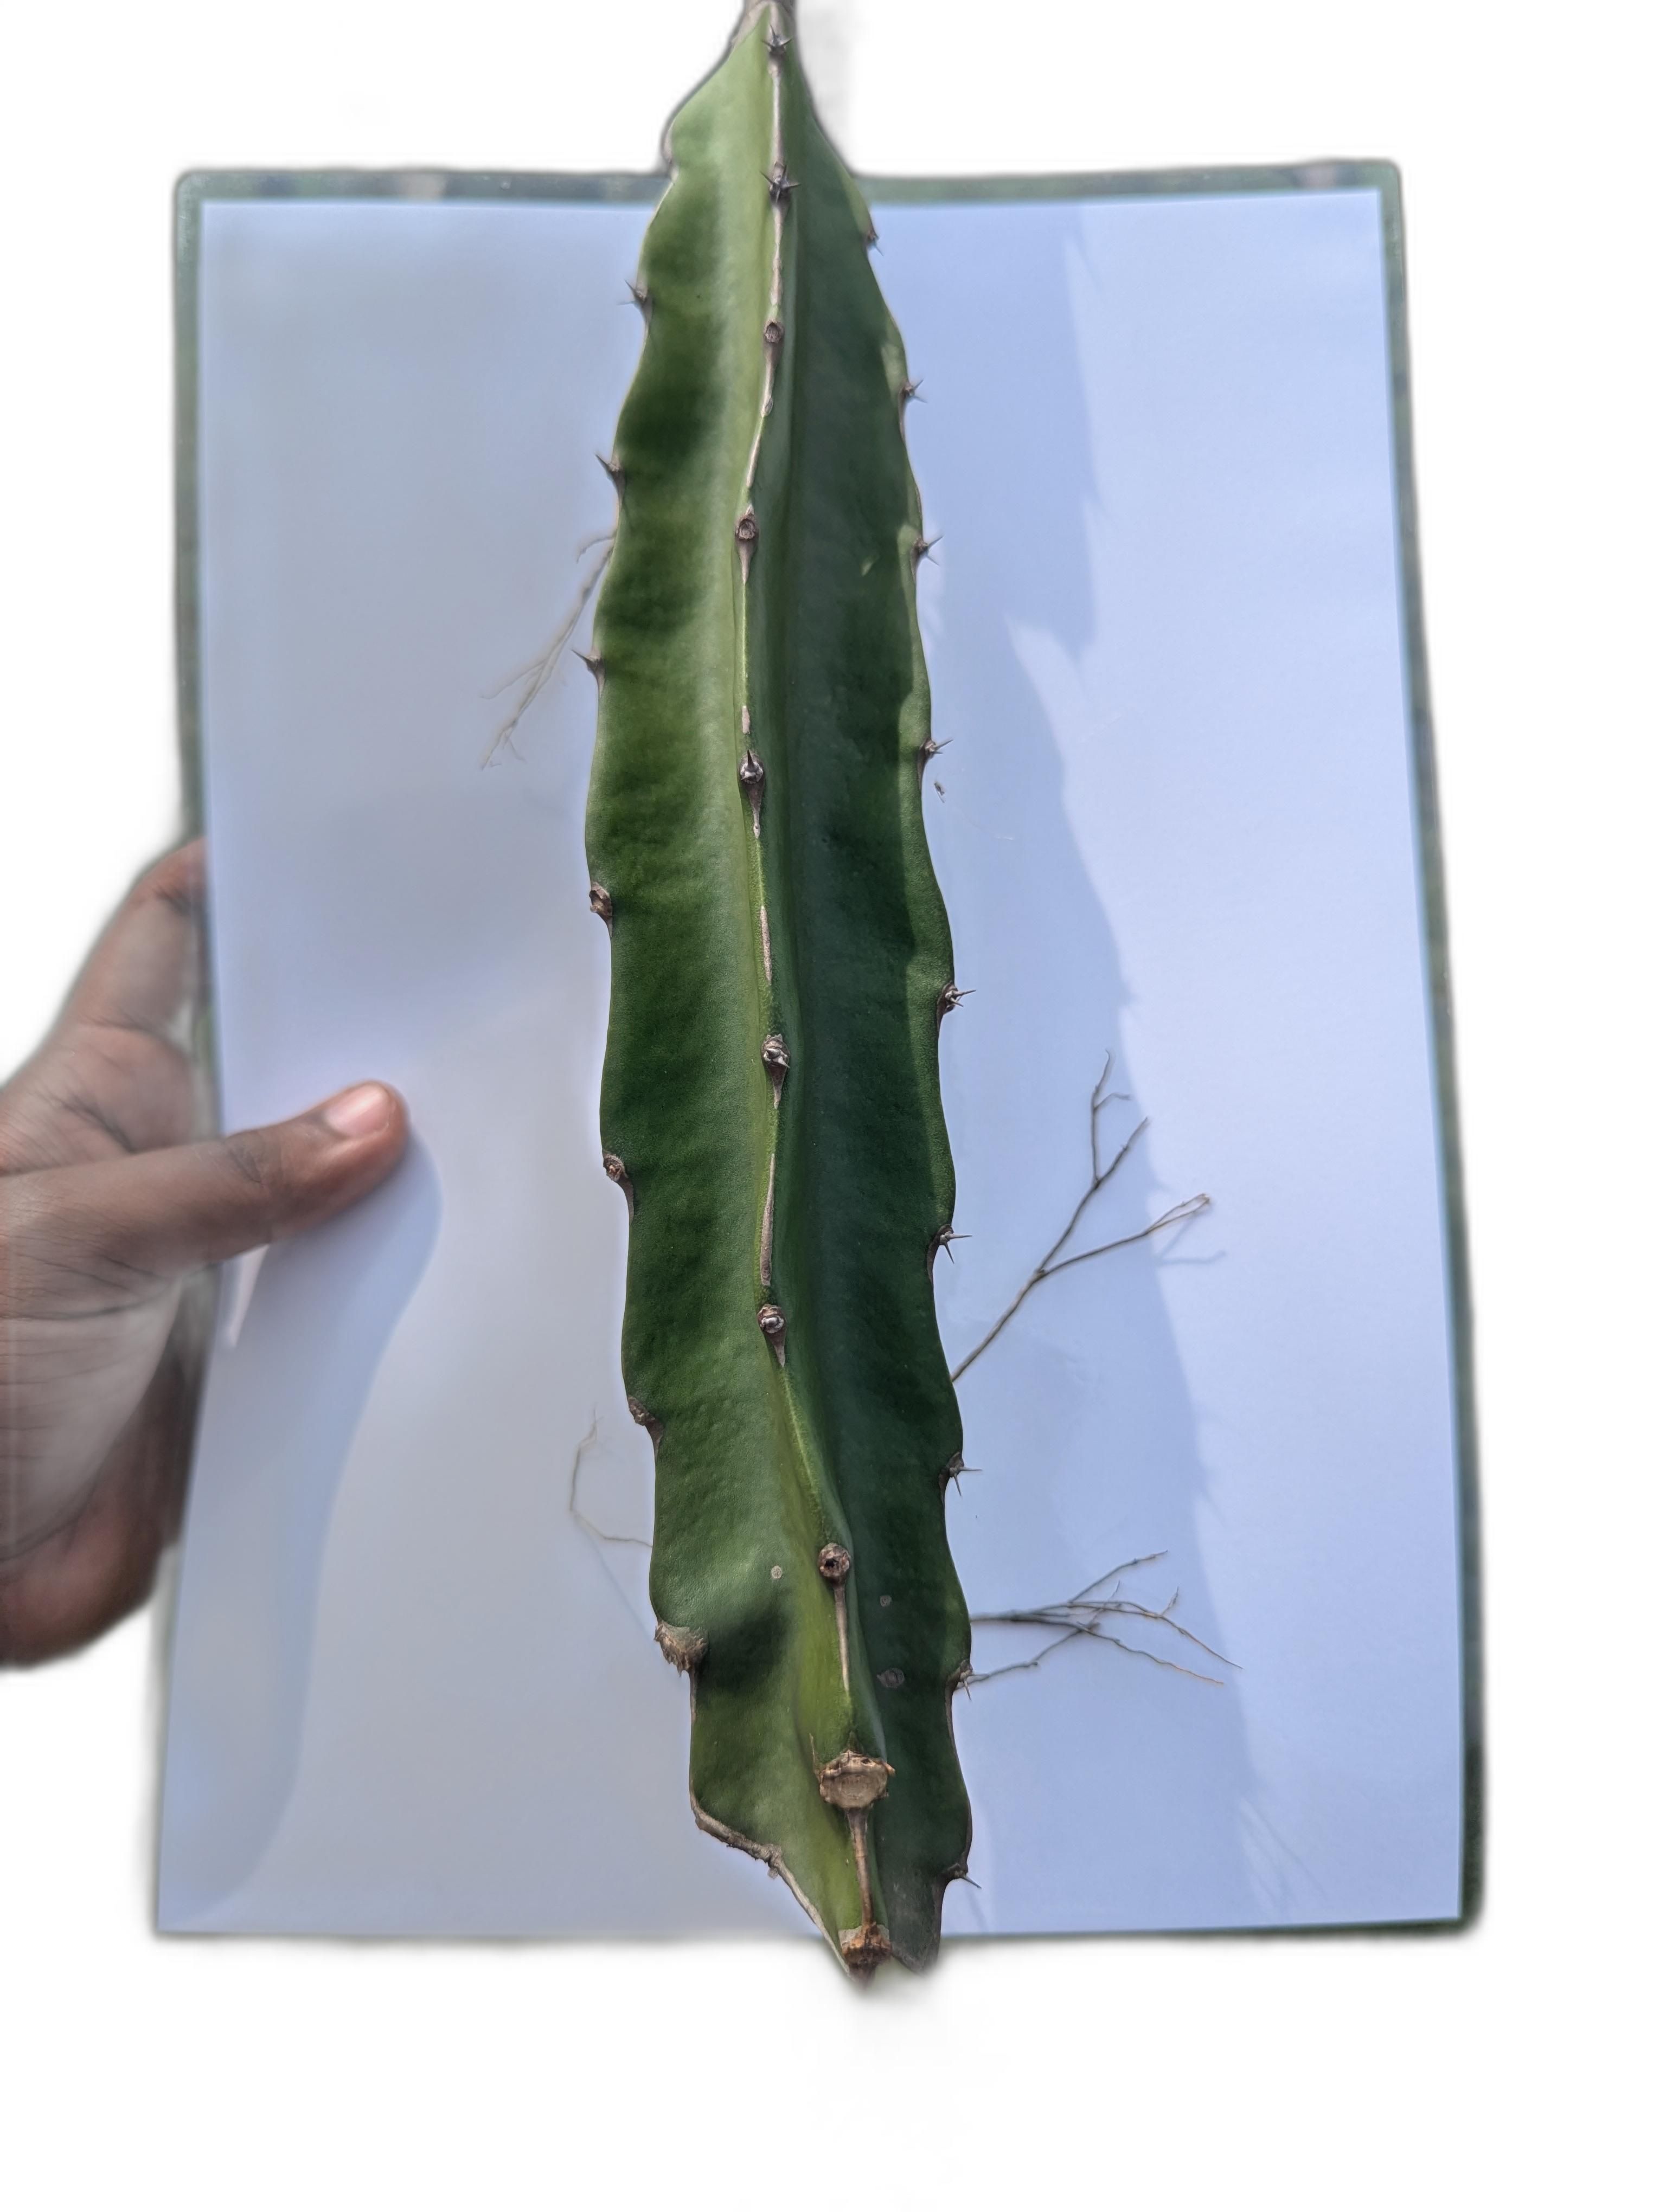
Label: Good leaf